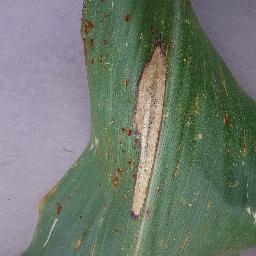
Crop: corn
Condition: (maize)_northern_blight